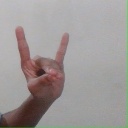
अक्षर: श